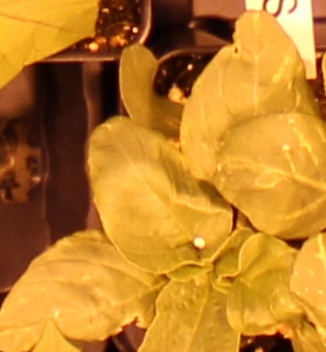
Label: Redroot Pigweed